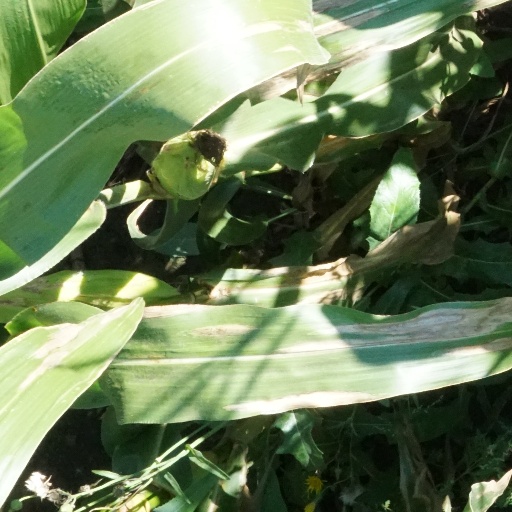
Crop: maize; corn